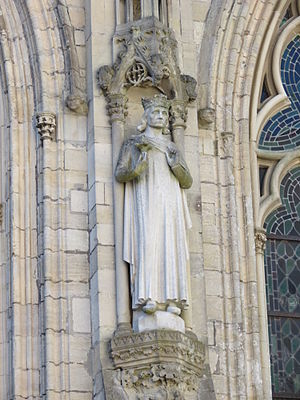
Drogo af Hauteville
Drogo af Hauteville var en normannisk ridder og eventyrer, der var med til at grundlægge Hauteville-slægtens magt i Syditalien. Han var en af Tancred af Hautevilles 12 sønner, og han tog til Italien omkring 1035 sammen med sin ældre bror Vilhelm, på opfordring af andre normanner, samlet omkring Rainulf Drengot, der var blevet greve af Aversa i 1030.